Exophthalmus

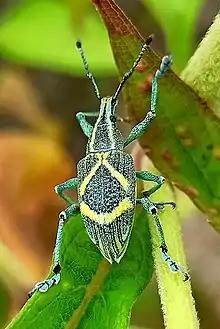
Dorsal view of "Exophthalmus parentheticus" in the field in Ecuador. By Diego Inclan

In general, Exophthalmus species are characterized by the smooth and broad longitudinal bridge running longitudinally across the rostrum. There is a lot of variation in sizes, density, coloration, and patterning of the scale coverage.